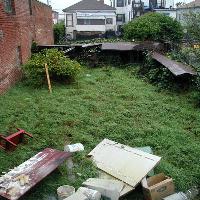
Weather: cloudy or overcast